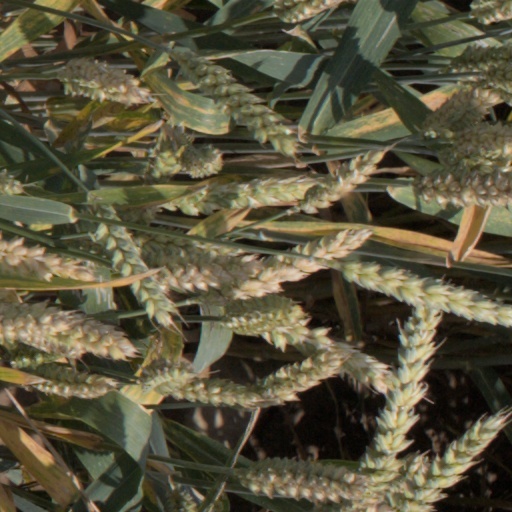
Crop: wheat